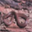
Label: snake